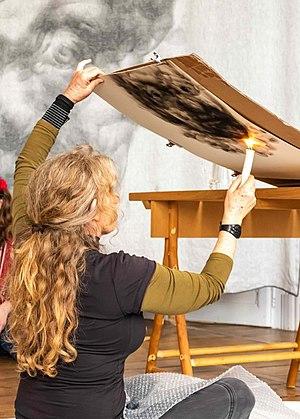
Diane Victor est une figure de la scène artistique contemporaine sud-africaine et internationale. Artiste plasticienne et graveuse, Diane Victor est connue pour ses confrontations avec des sujets difficiles, parfois tabous et ses observations satiriques et sociales sur la politique sud-africaine contemporaine en considérant les questions de corruption, de violence et de distribution inégale du pouvoir.